Jet injector

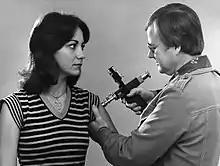
A jet injector being used in mass vaccinations, 1976 swine flu outbreak, United States

A jet injector is a type of medical injecting syringe device used for a method of drug delivery known as jet injection. A narrow, high-pressure stream of liquid is made to penetrate the outermost layer of the skin (stratum corneum) to deliver medication to targeted underlying tissues of the epidermis or dermis ("cutaneous" injection, also known as classical "intradermal" injection), fat ("subcutaneous" injection), or muscle ("intramuscular" injection).